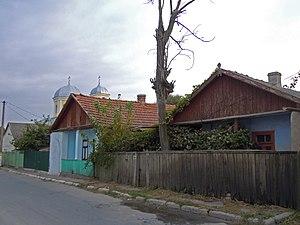
Le raïon de Réni est une subdivision administrative de l'Ukraine, située dans l'oblast d'Odessa et dans la région historique du Boudjak. Le centre administratif est situé à Réni.